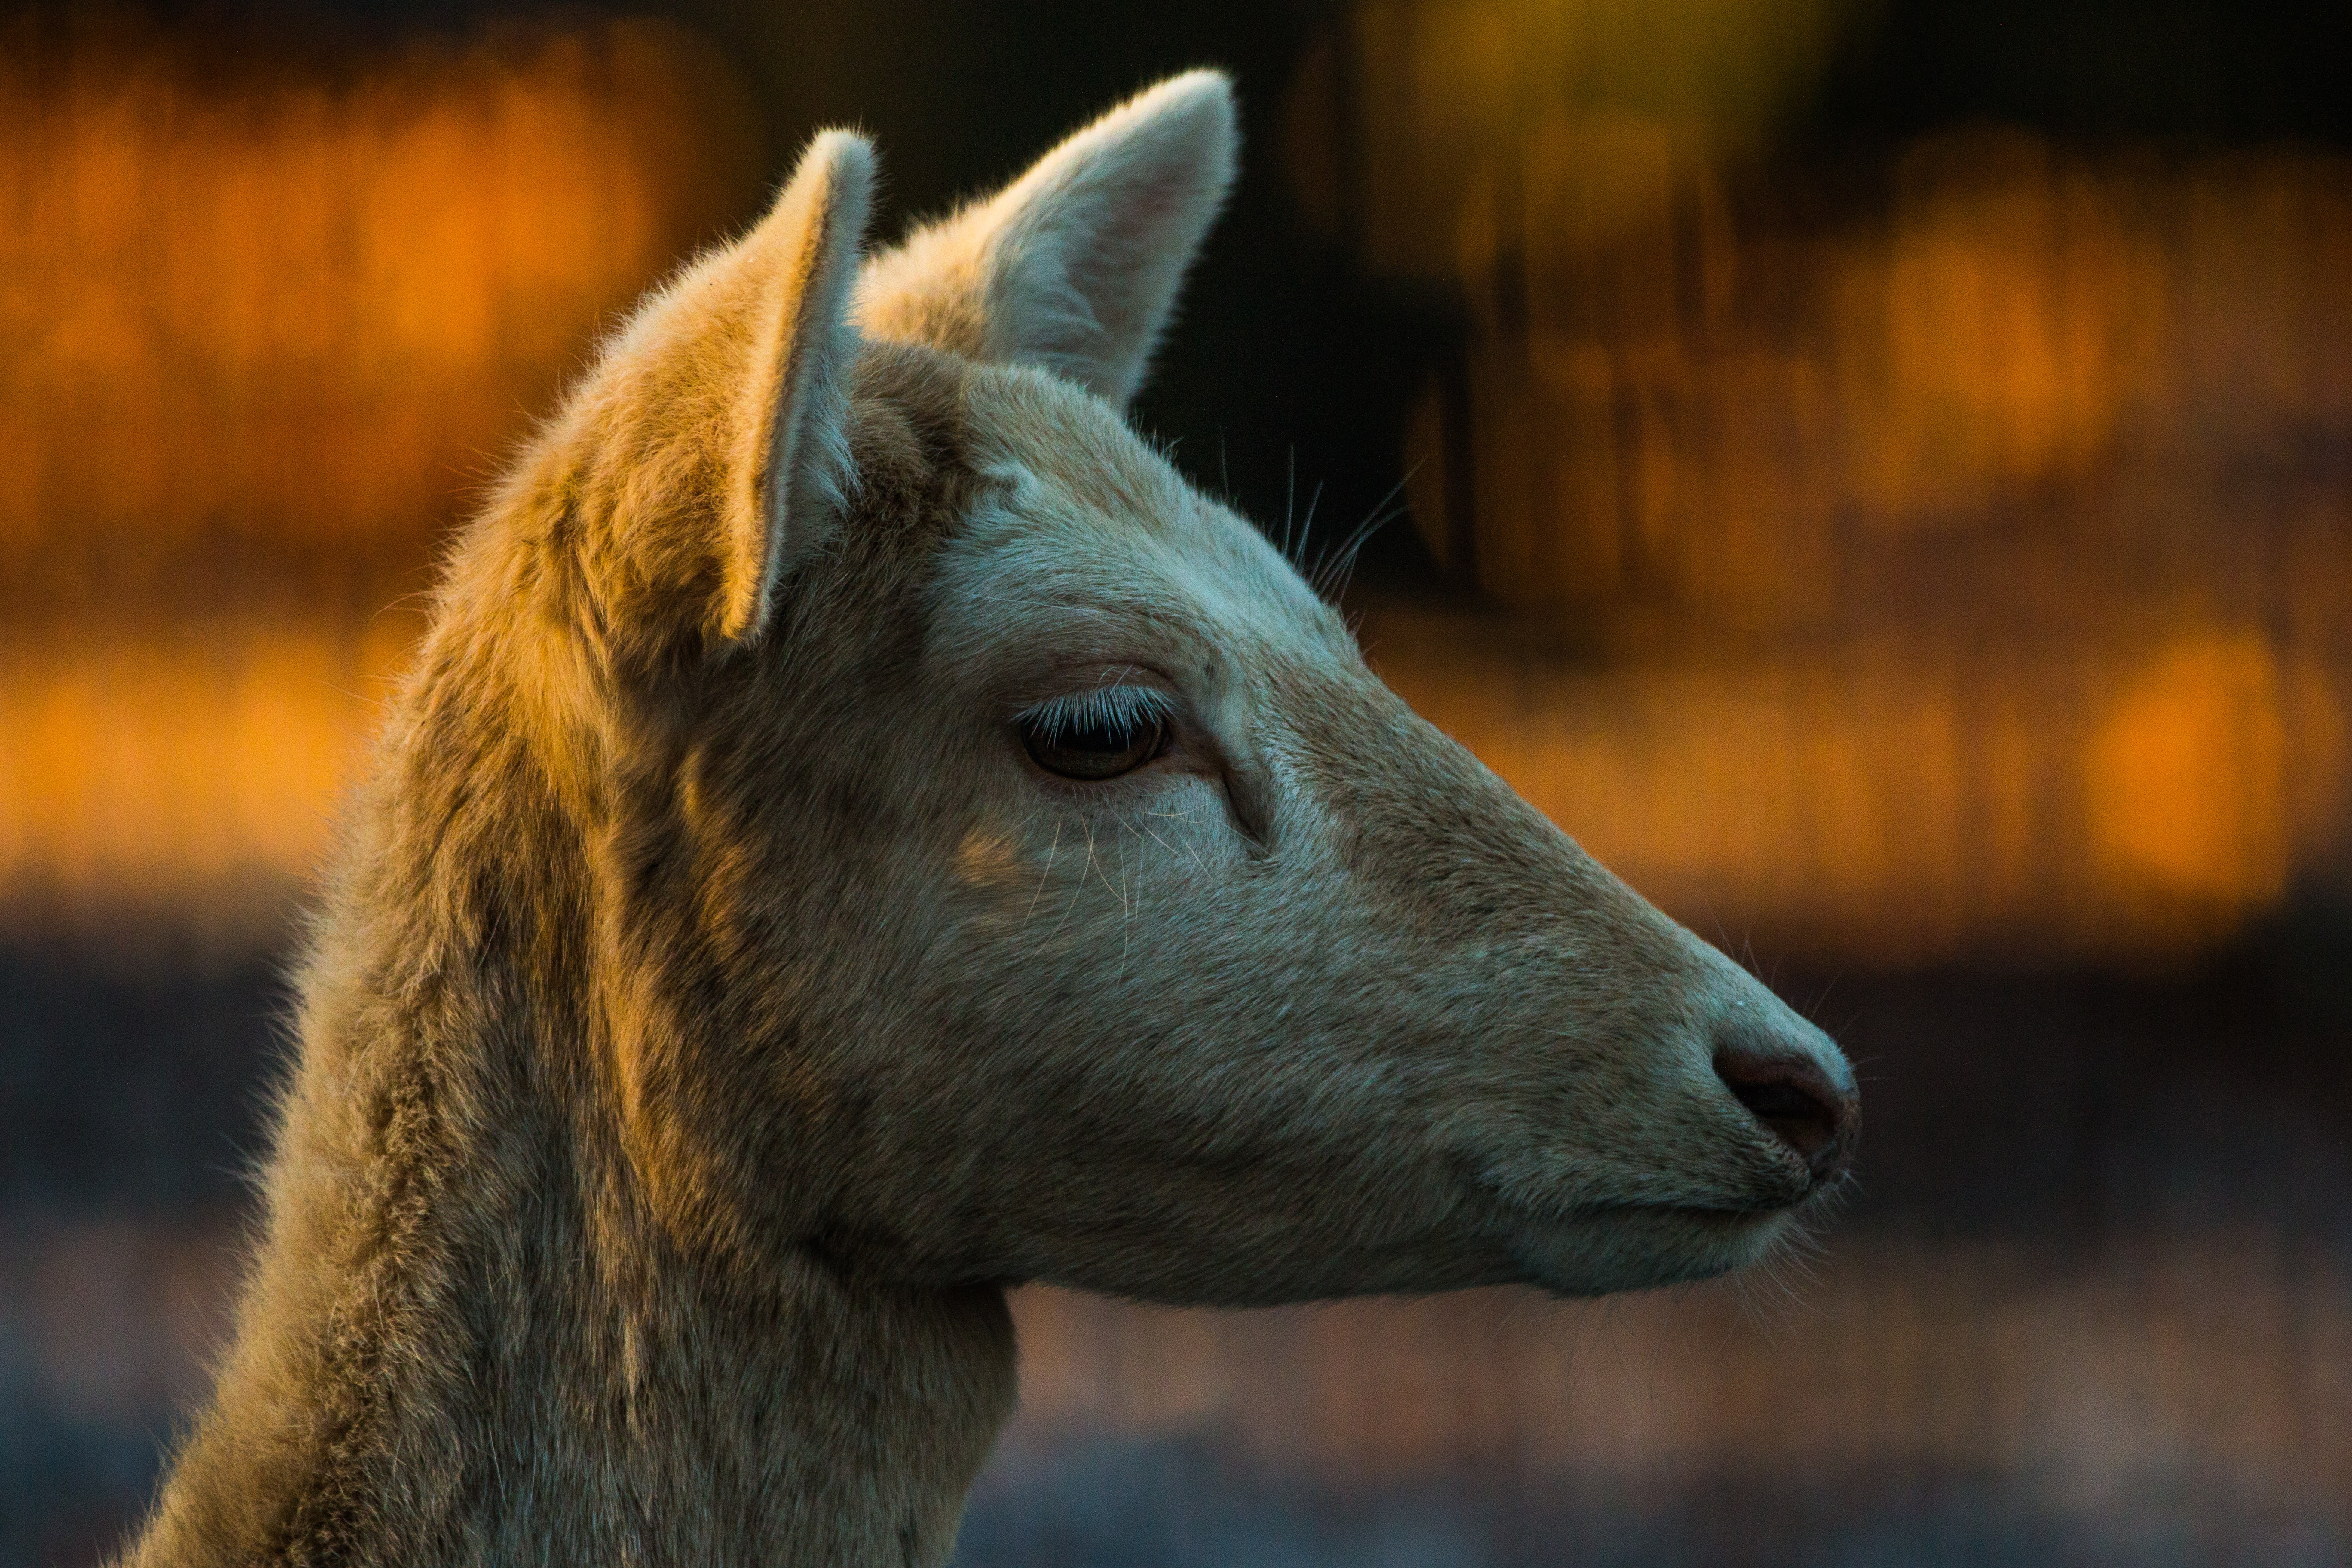
nature, forest, animal, wildlife, wild, horse, mammal, fauna, fawn, close up, head, hirsch, roe deer, red deer, wildlife park, furred game, horse like mammal